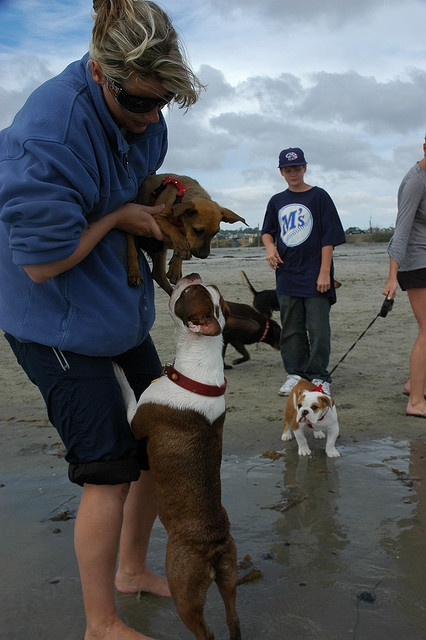
A person holding a dog for another dog to smell
Person holding a dog while another smells it and other people with dogs stand around.
an image of a woman with two dogs
A group of people walking a group of dogs on leashes.
The three people on the beach have four dogs with them.